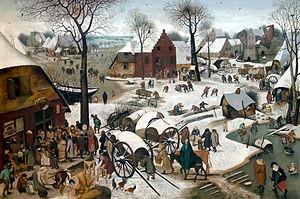
Le Dénombrement de Bethléem est un tableau peint par Pieter Brueghel l'Ancien en 1566. Il est conservé au musée Oldmasters à Bruxelles.
Le palais des Beaux-Arts de Lille est un musée municipal d'art et d'antiquités situé place de la République à Lille, dans la région Hauts-de-France. C'est l’un des plus grands musées de France et le plus grand musée des beaux-arts, en dehors de Paris, en nombre d'œuvres exposées.